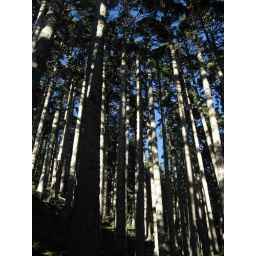
Entering the black forest above 369 cabin. The trees were silver firs.